Pleasure Island (North Carolina)

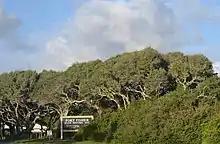

The Seabreeze resort area was created by the descendants of Alexander and Robert Freeman during the Jim crow era as a place where African-Americans could come enjoy the beach and nightly entertainment without harassment. Seabreeze included land just north of Snows Cut as well as a parcel of oceanfront land, then known as Freeman Beach. In the years before the Snows Cut canal was built, Seabreeze vacationers on the mainland side could wade or swim across the shallow Myrtle Grove Sound and access Freeman Beach. After the completion of the canal, the increased flow of water scoured out and deepened the channel in front of Seabreeze and made wading across the water no longer possible. Beach goers then had to drive through the town of Carolina Beach or ferry out in small boats to access the isolated peninsula.